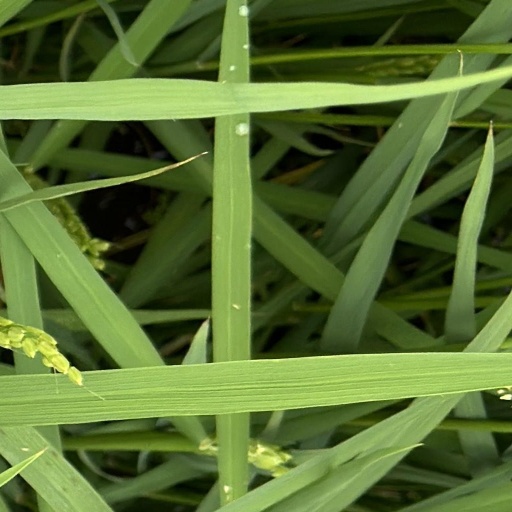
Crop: rice